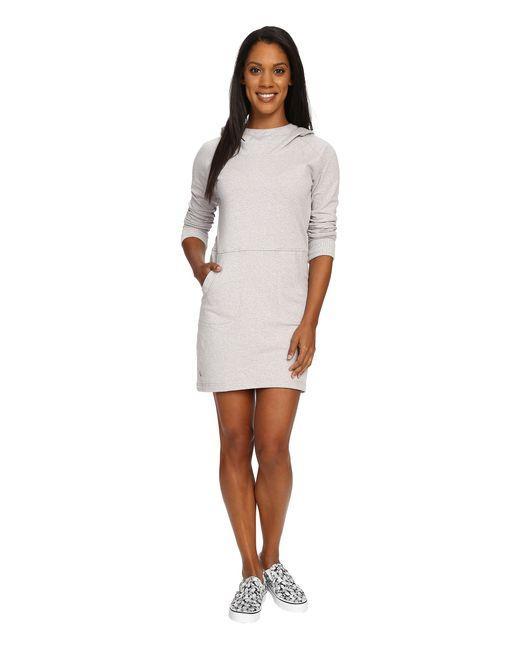
Kapuzenpullover Minikleid Fronttasche in weiß